Paris in the 17th century

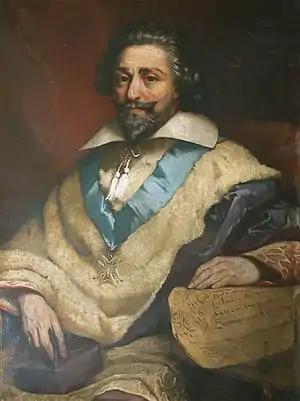
Jean-François de Gondi, the first Archbishop of Paris. Members of the Gondi family were the bishops and archbishops of the city from 1570 to 1662.

There was no official census of the city's population in the 17th century, but, using tax records, the amount of wheat consumed and church baptism records, modern historians estimate that it increased from about 300,000 in 1600 to 415,000 in 1637 to about 500,000 in about 1680. An account published in 1665 by Lemaire estimated that there were 23,000 houses in Paris, each inhabited by an average of twenty persons.